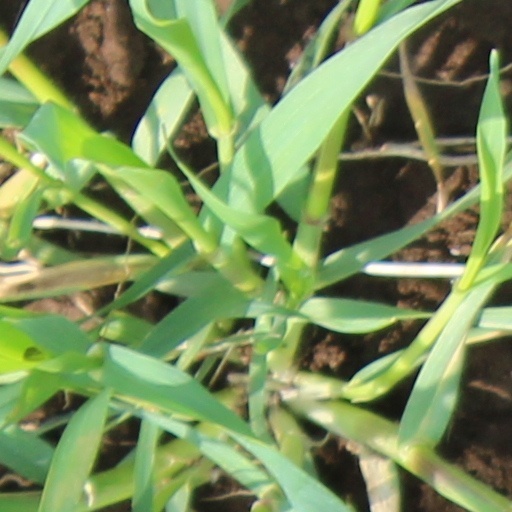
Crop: wheat